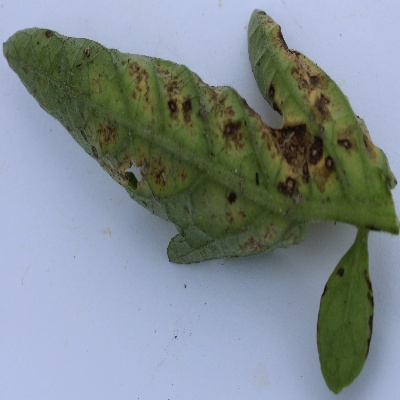
Crop: Tomato
Condition: leaf curl